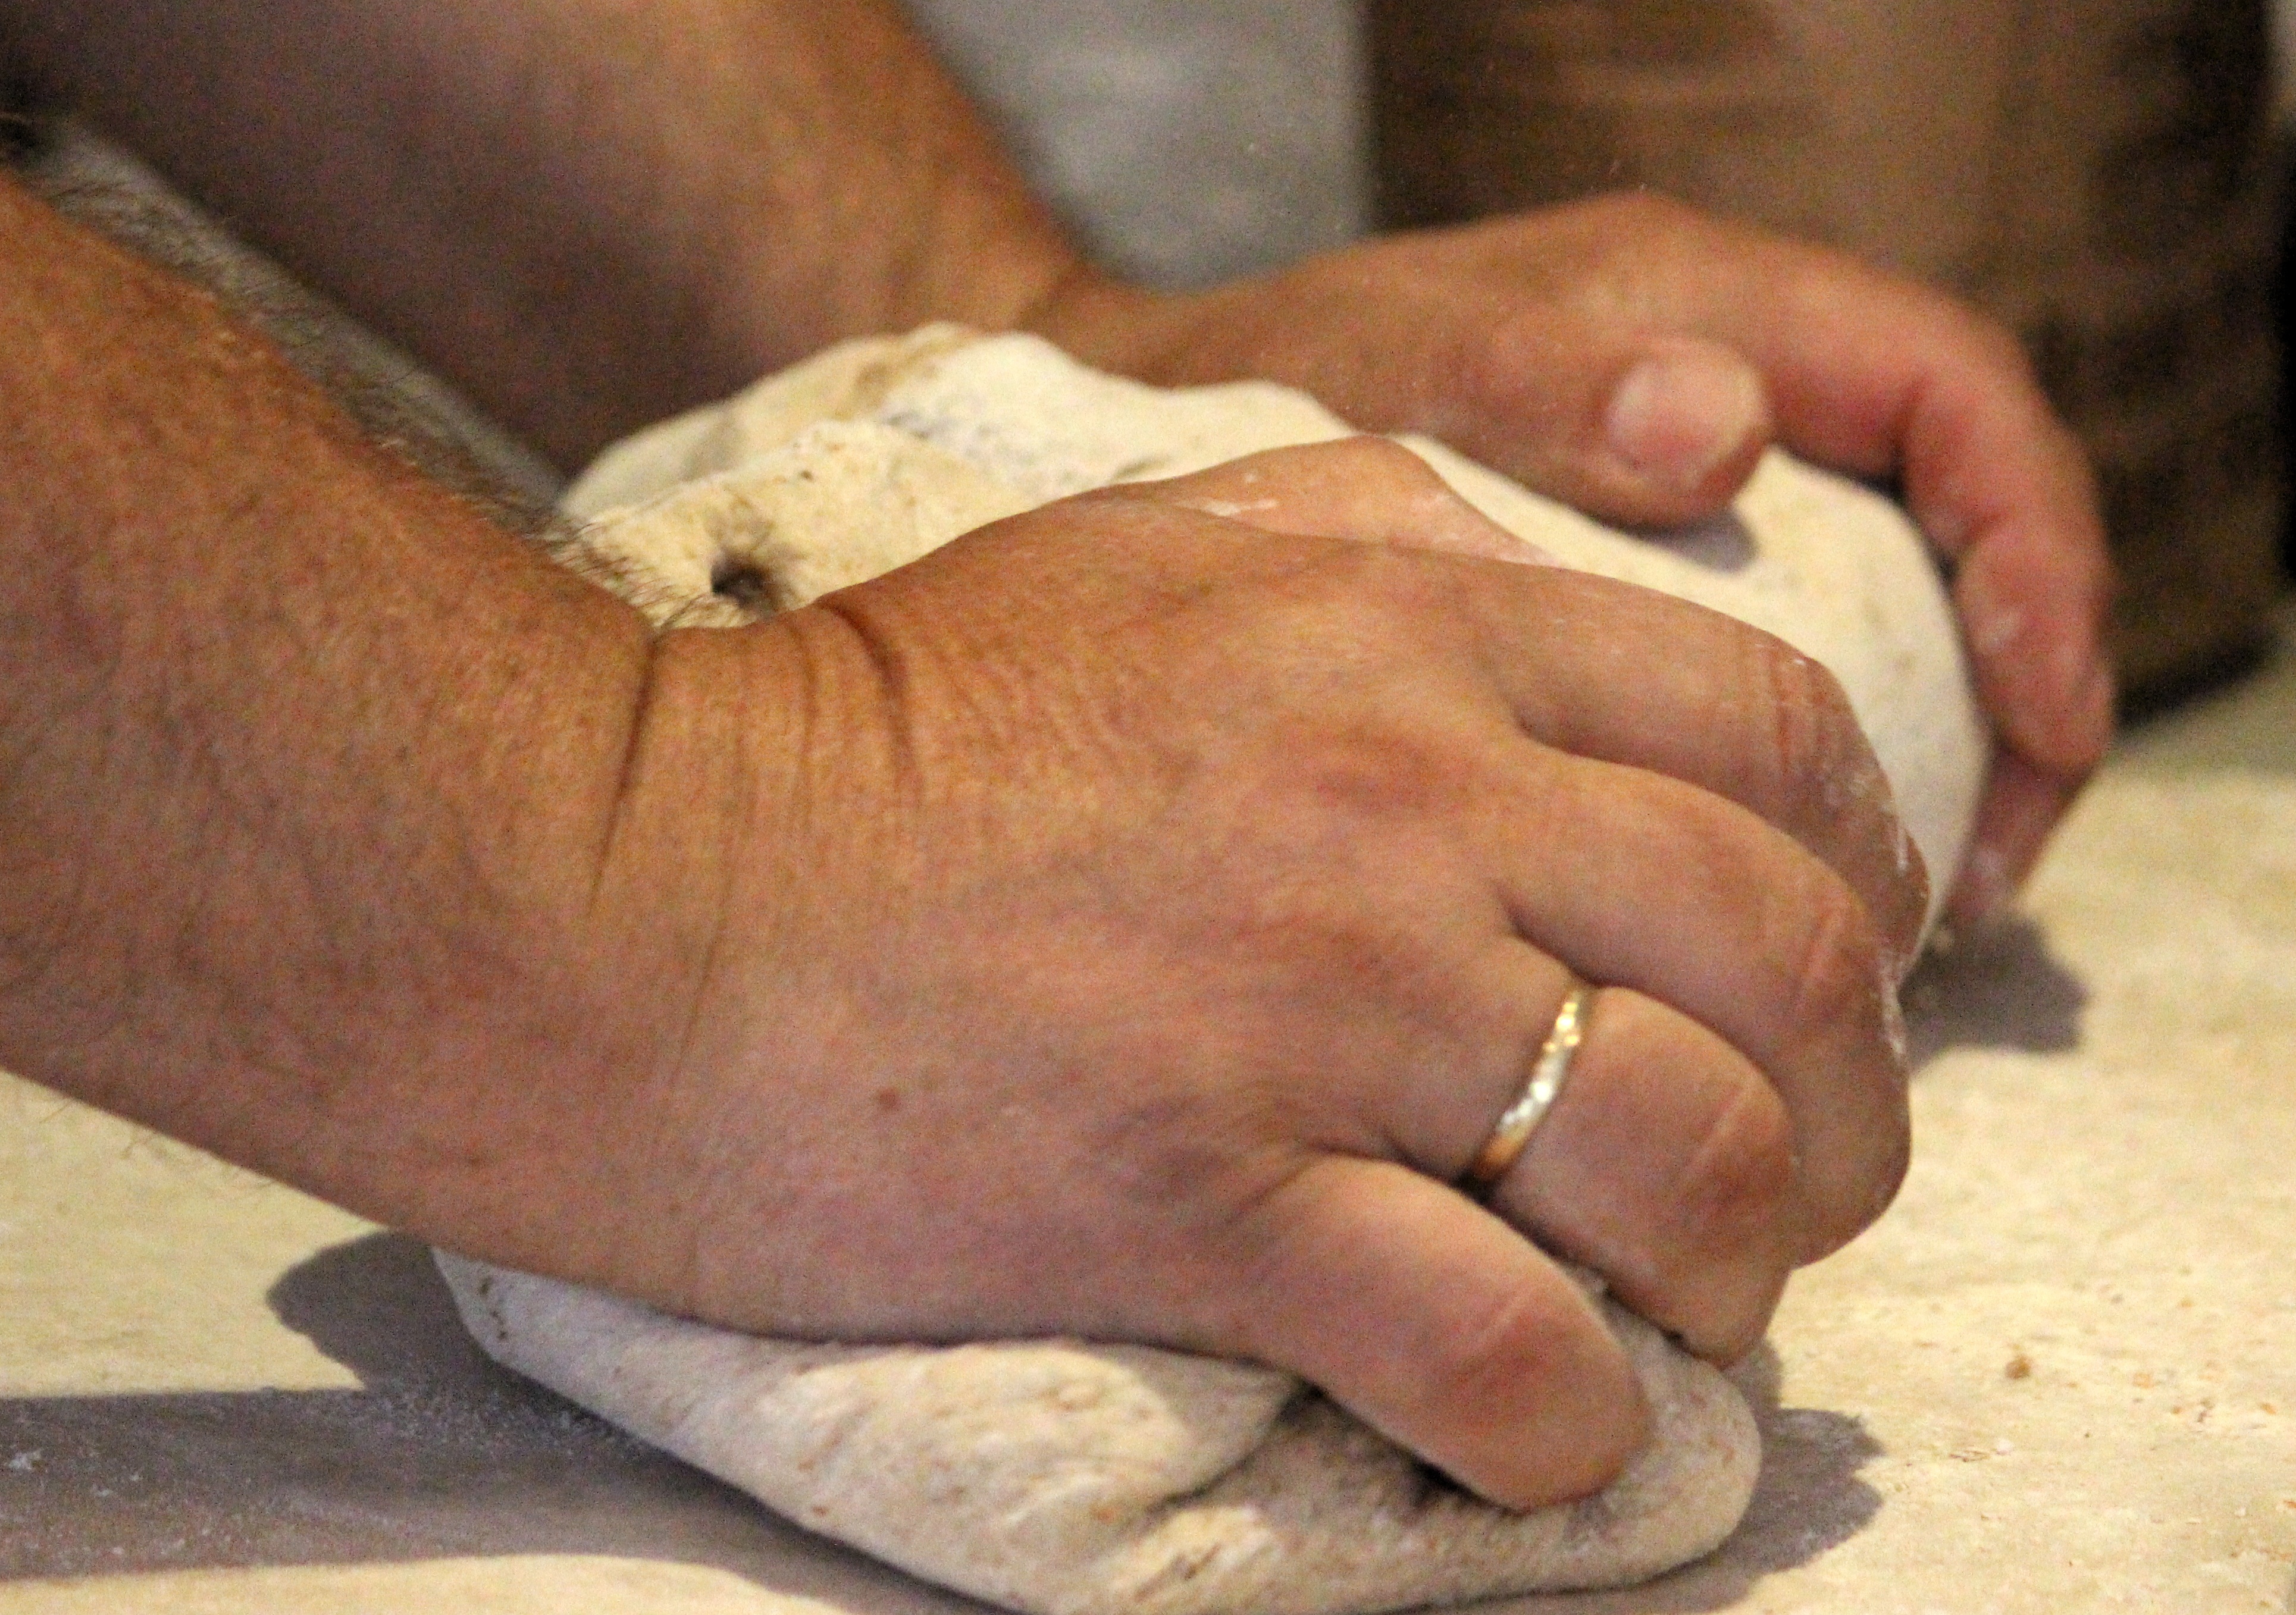
hand, leg, food, mammal, craft, eat, bread, dough, baked, human body, bake, baker, edit, ingredients, flour, form, globose, knead, spherical shape, knead dough, domestic pig